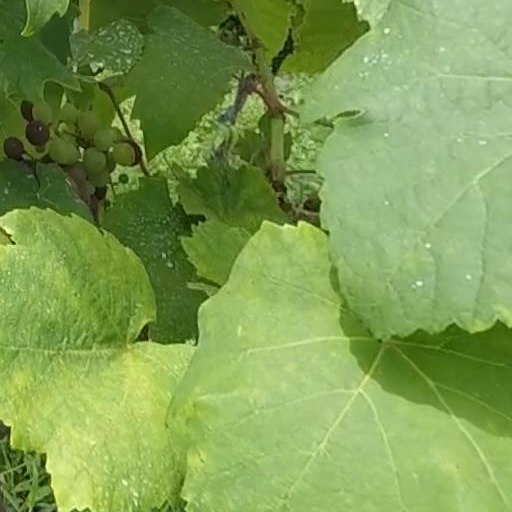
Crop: grape